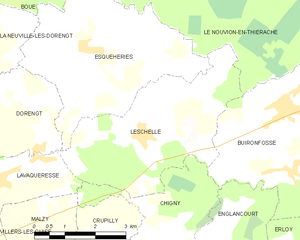
Carte des communes françaises: Leschelle